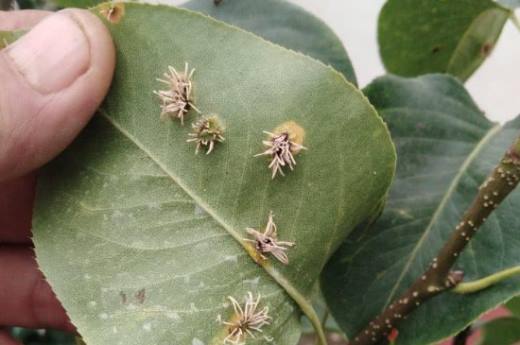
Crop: apple
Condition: rust